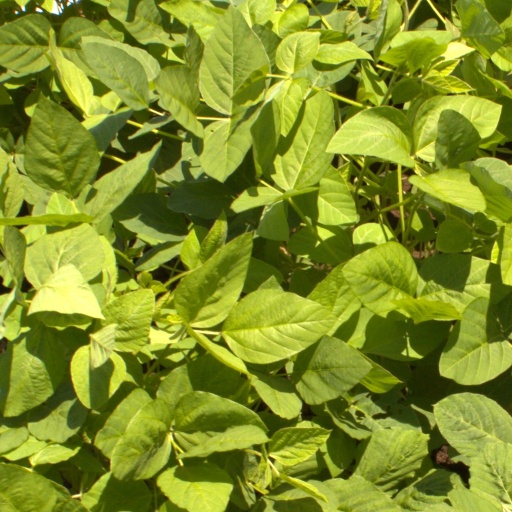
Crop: soybean